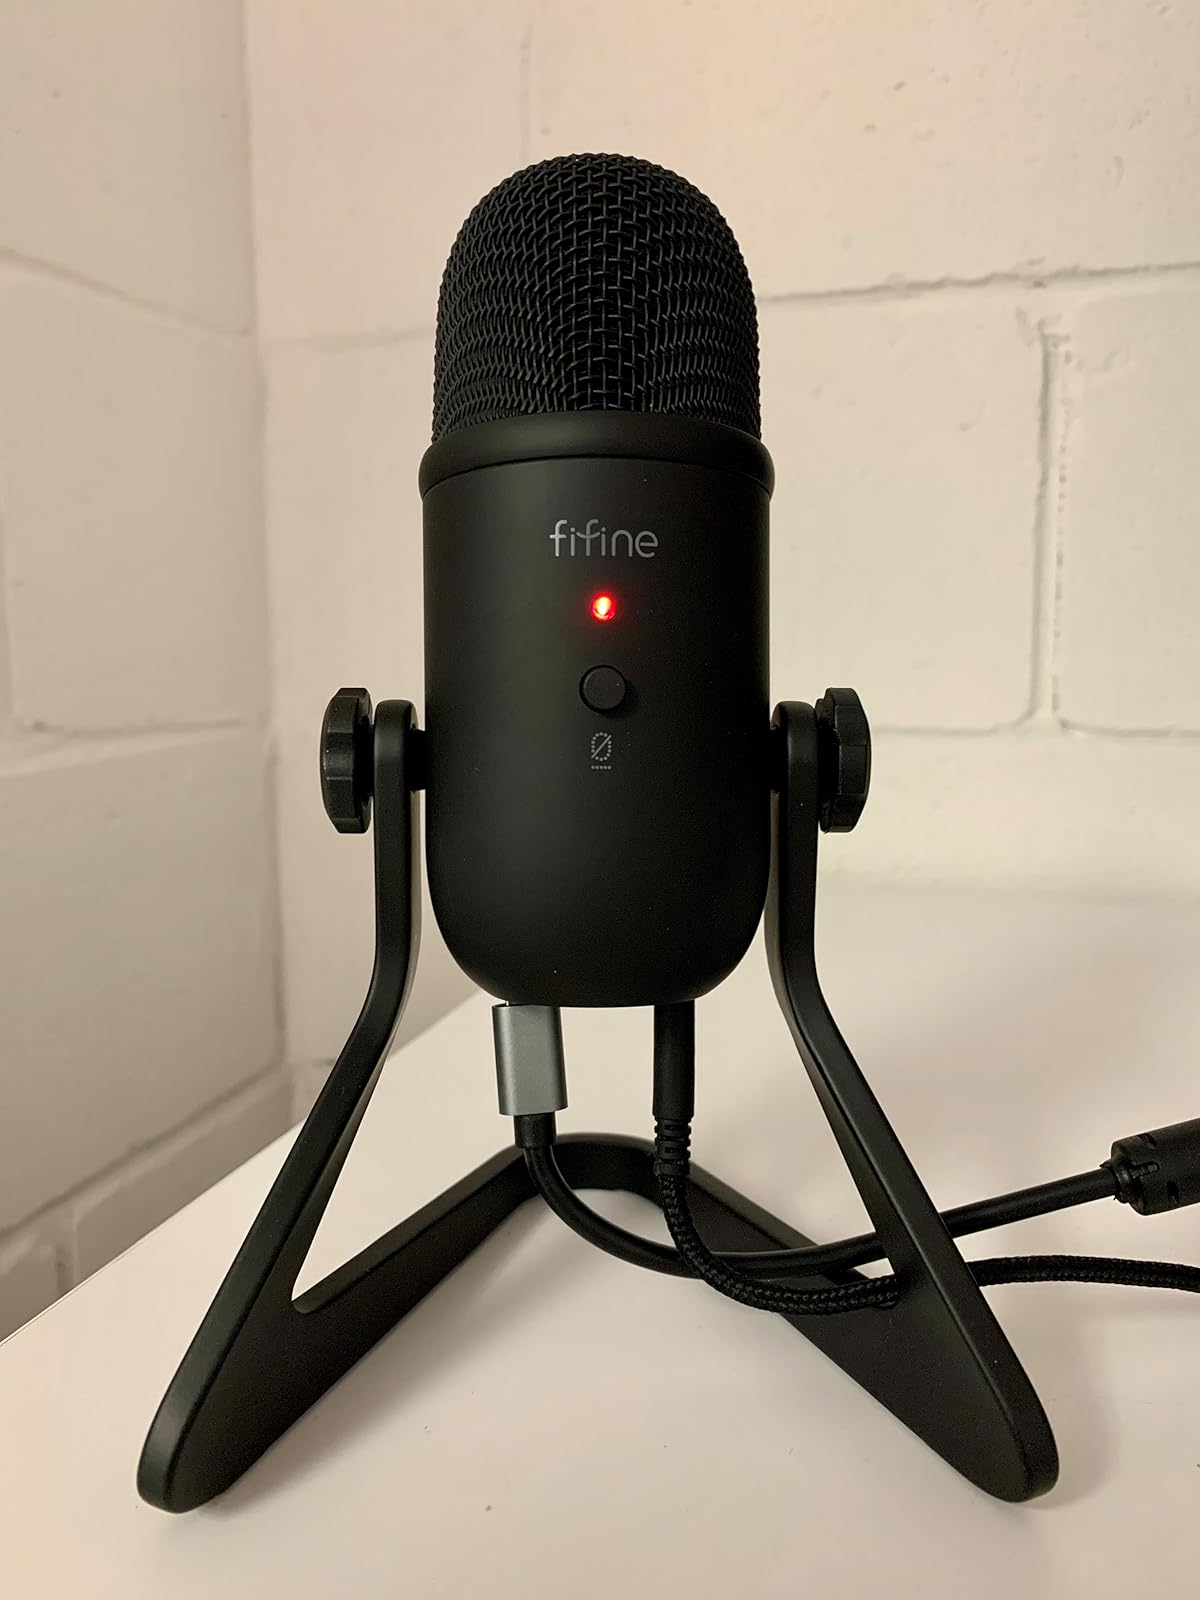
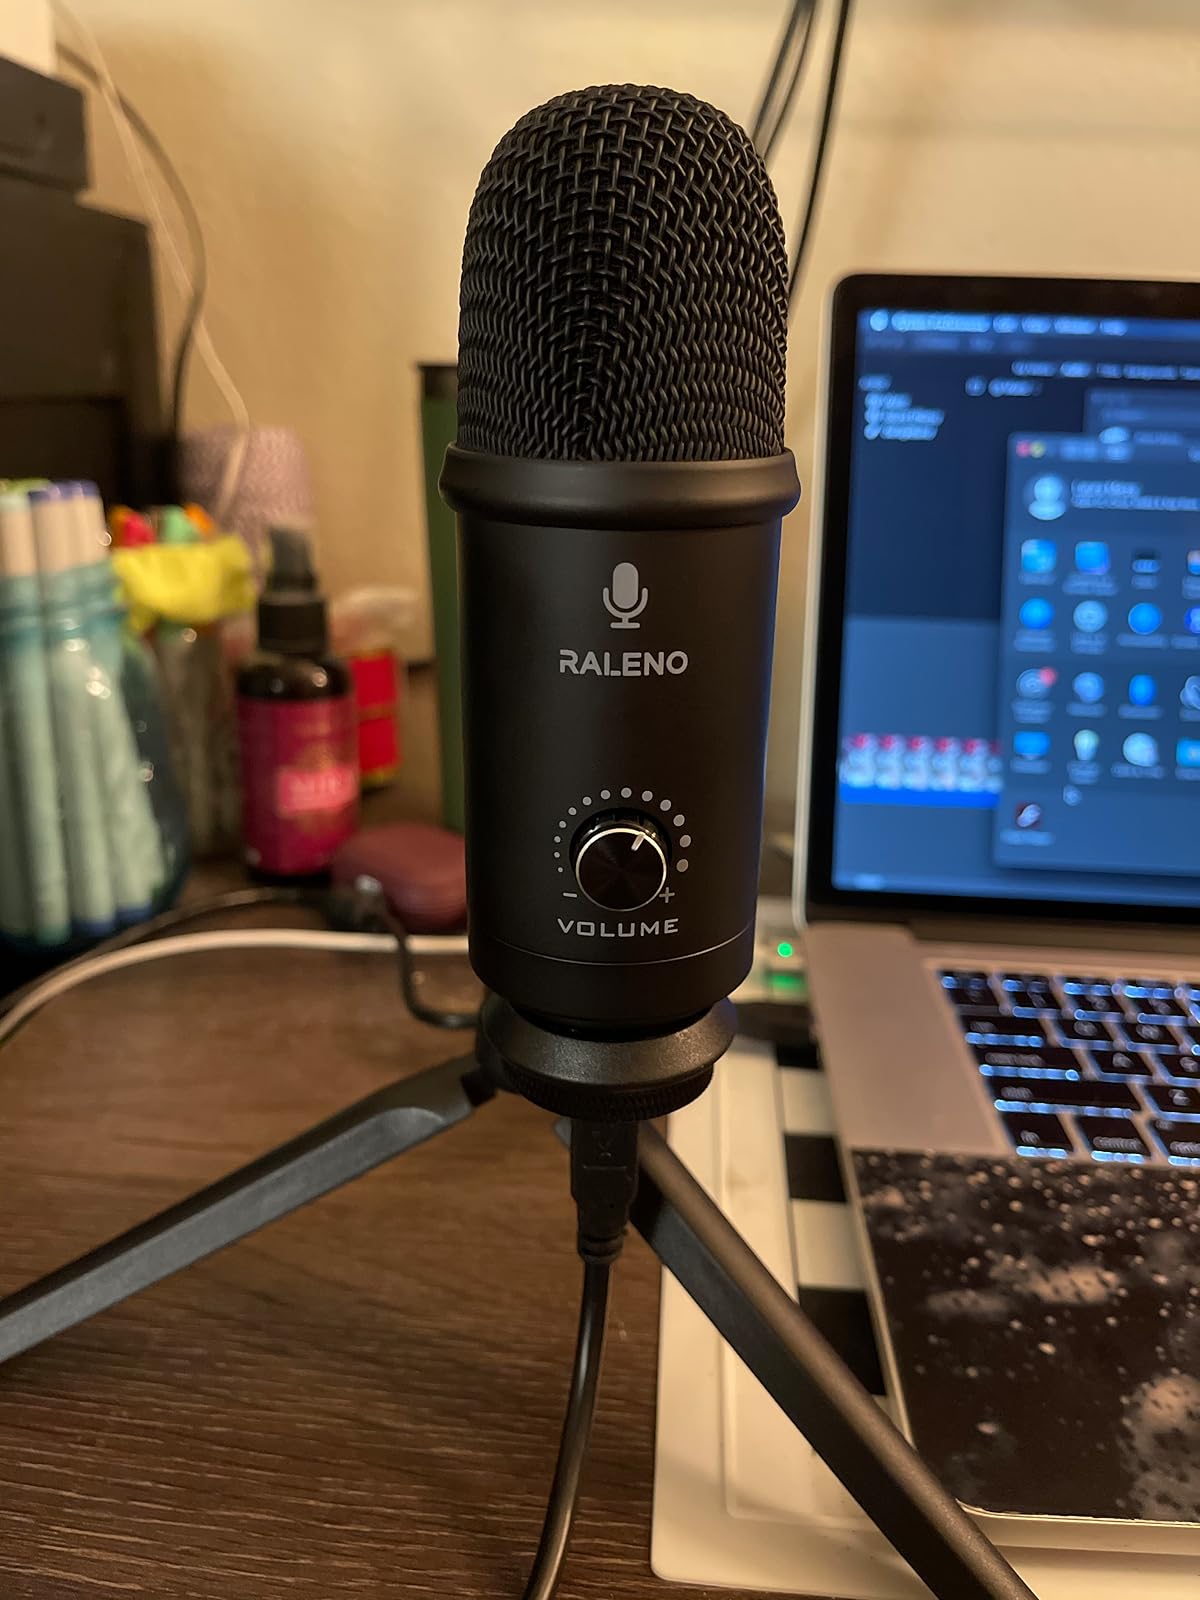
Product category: microphone
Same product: no